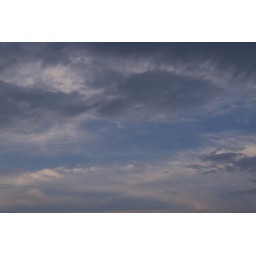
A lovely combination of grey, white and blue in a swirl of clouds above